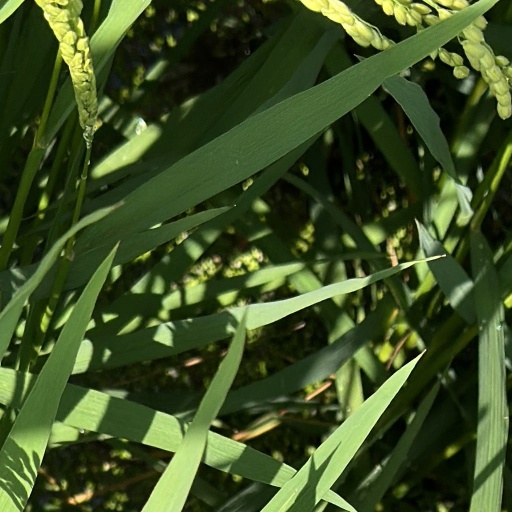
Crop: rice